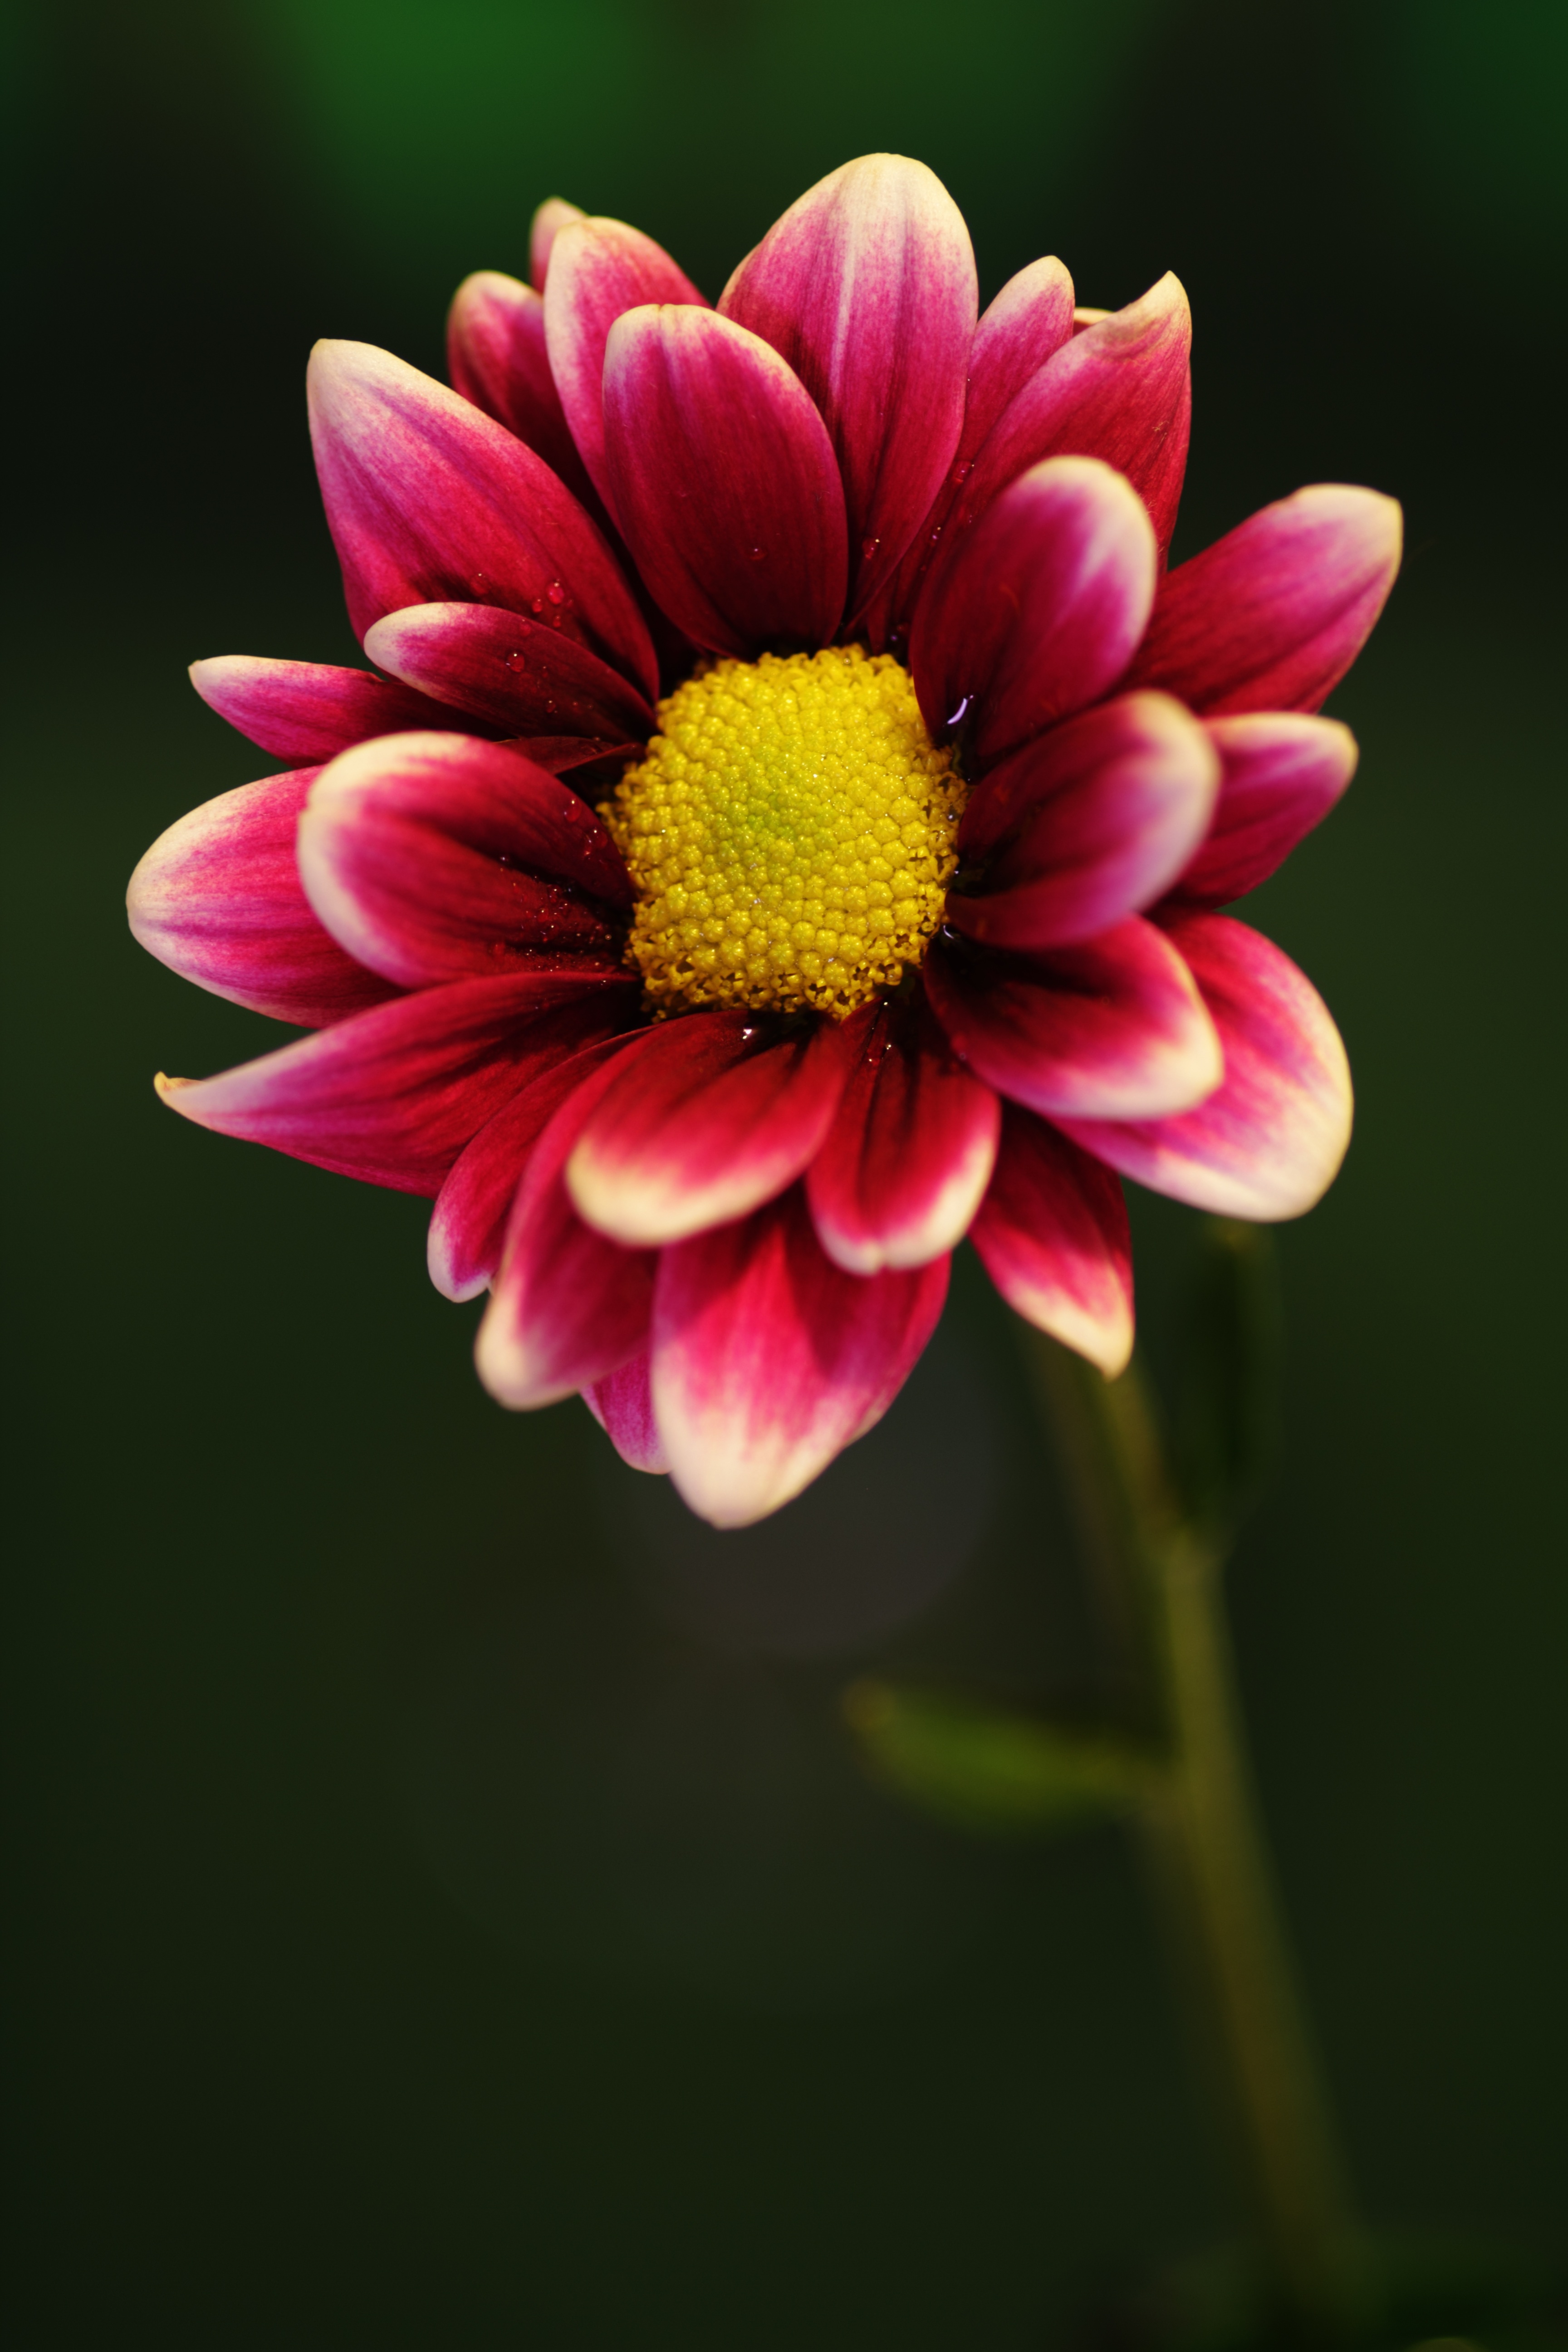
nature, blossom, plant, photography, leaf, flower, purple, petal, bloom, summer, floral, daisy, bouquet, spring, green, red, color, macro, natural, fresh, botany, colorful, yellow, garden, pink, flora, season, botanical, close up, dahlia, bright, macro photography, flowering plant, daisy family, plant stem, land plant